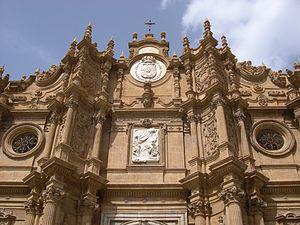
Façade de la cathédrale de Guadix (Grenade, Espagne)